Ernst Wulle

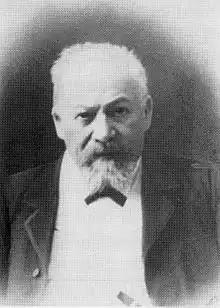
Ernst Wulle

Ernst Immanuel Wulle (15 February 1832, Nehren – 8 December 1902, Stuttgart) was a German brewer, entrepreneur, and the founder of a nonprofit organization.